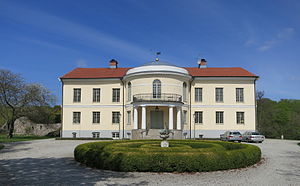
Gyllebo slot
Nuværende slot
Gyllebo var et dansk slot i nærheden af Simrishamn i Skåne i Sverige. Den tidligst kendte ejer var Verner Brahe i 1280, stamfar til den danske Braheslægt. Hans søn Niels Brahe og sønnesønner Torkild og Peder Brahe var siden herrer på Gyllebo, hvorefter gården i en periode fungerede som kloster. Efter at dronning Margrete 1. flyttede klosteret, blev Niels Gylle ejer.